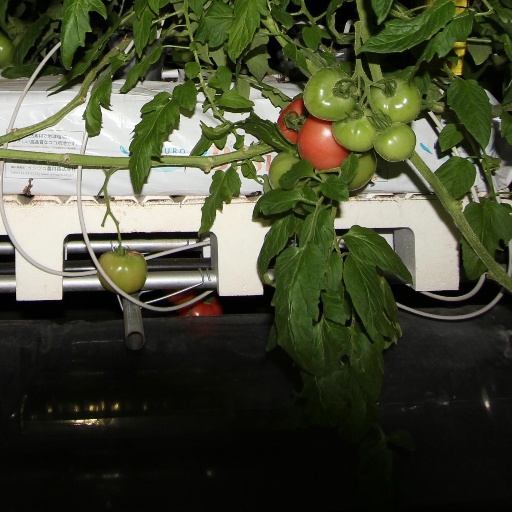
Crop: tomato